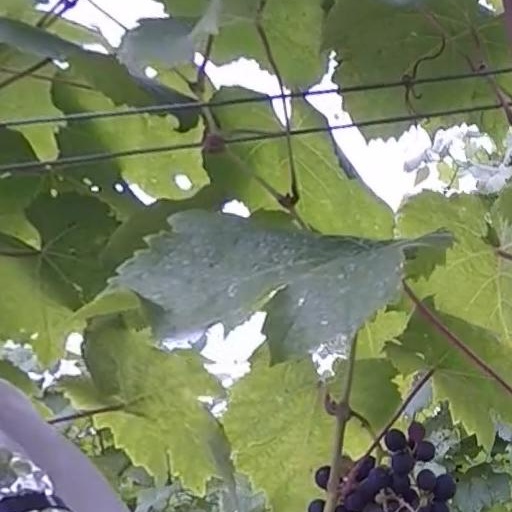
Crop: grape